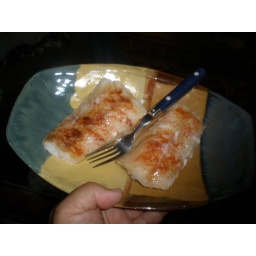
For dinner tonight I cooked cod fish loins, dusted in Hungarian Hot Paprika and cooked in a little lemon juice.